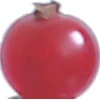
Label: redcurrant